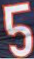
Number: 5